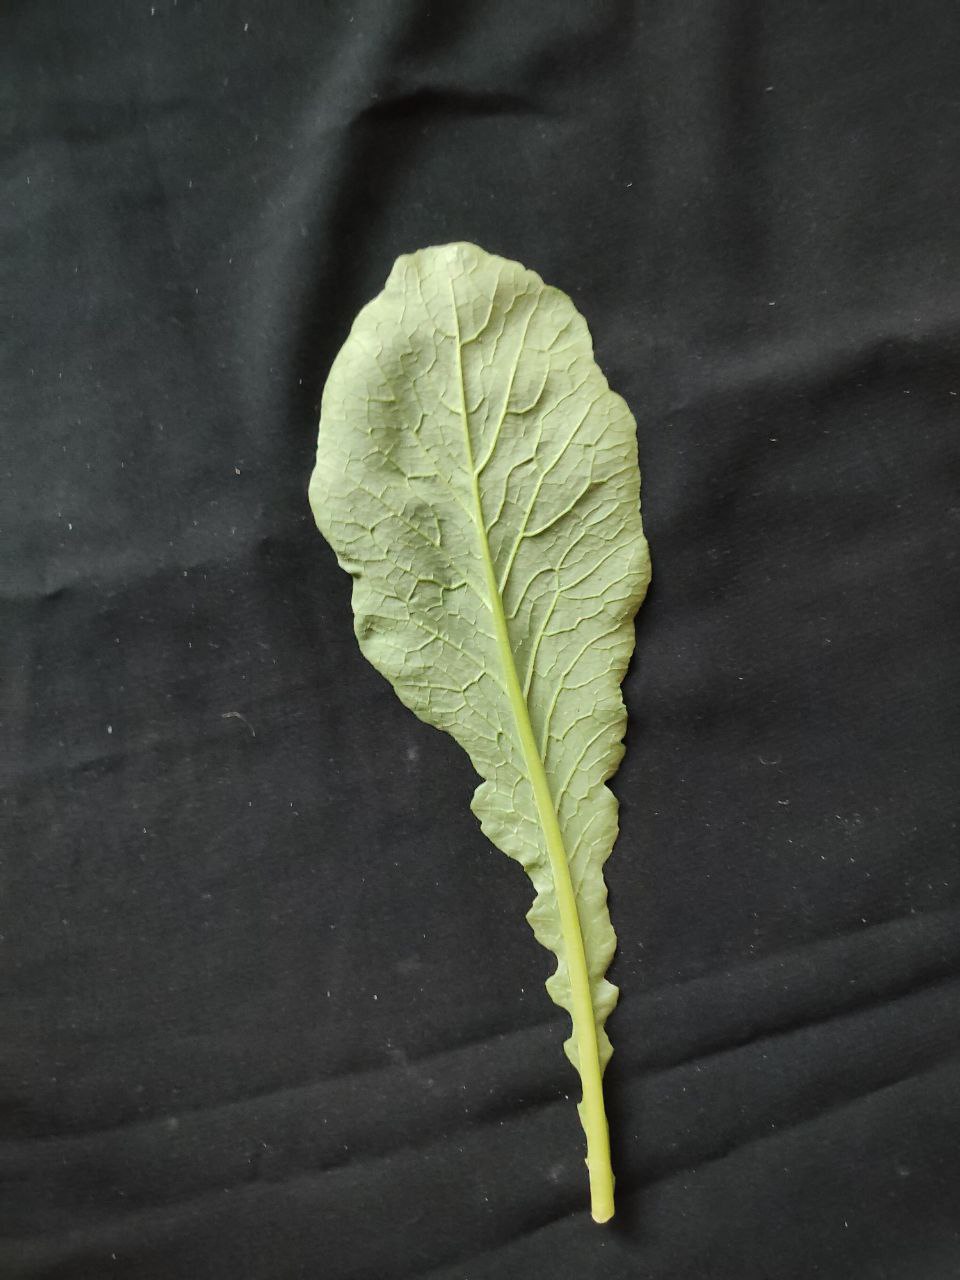
Label: Fresh leaf